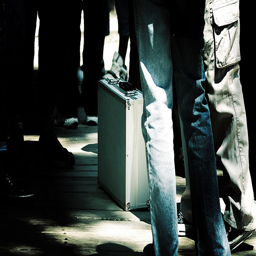
A group of people wearing jeans standing around a piece of luggage.
People standing around a silver suitcase on the ground.
many people standing around a luggage bag on the ground
a group of people standing around a metal briefcase
a bunch of people stand around a brief case